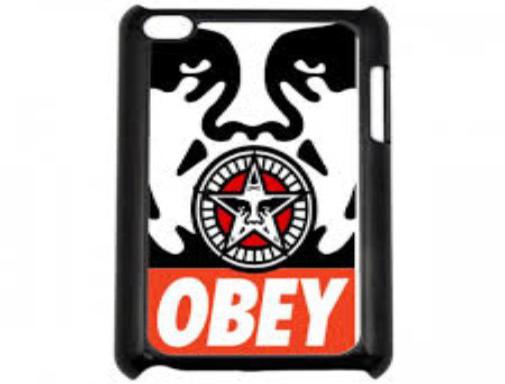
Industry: Clothes